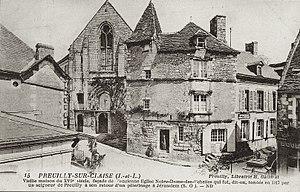
Maison Renaissance (rue Notre-Dame)
Jean Dufy, né le 12 mars 1888 au Havre et mort le 12 mai 1964 à Boussay, est un peintre français.